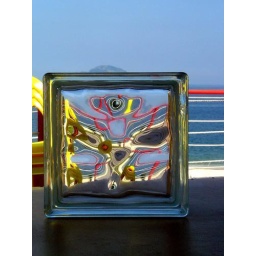
Glass tile series - 16 - Still in a bar by the beach